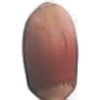
Label: hazelnut